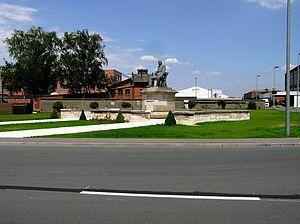
Theodor Cramer, à partir de 1847 Cramer-Klett, à partir de 1855 von Cramer-Klett, à partir de 1876 Baron von Cramer-Klett, est un homme d'affaires et industriel allemand. Aux côtés de Joseph von Baader et Joseph Anton von Maffei, Cramer-Klett, en sa qualité de propriétaire de Maschinenbau Actiengesellschaft Nürnberg, est l'un des trois pionniers les plus importants du chemin de fer en Bavière. En tant que financier important, il est le fondateur de Süddeutsche Bodencreditbank AG et co-fondateur de la banque privée Merck, Christian & Co. et de Munich Re.